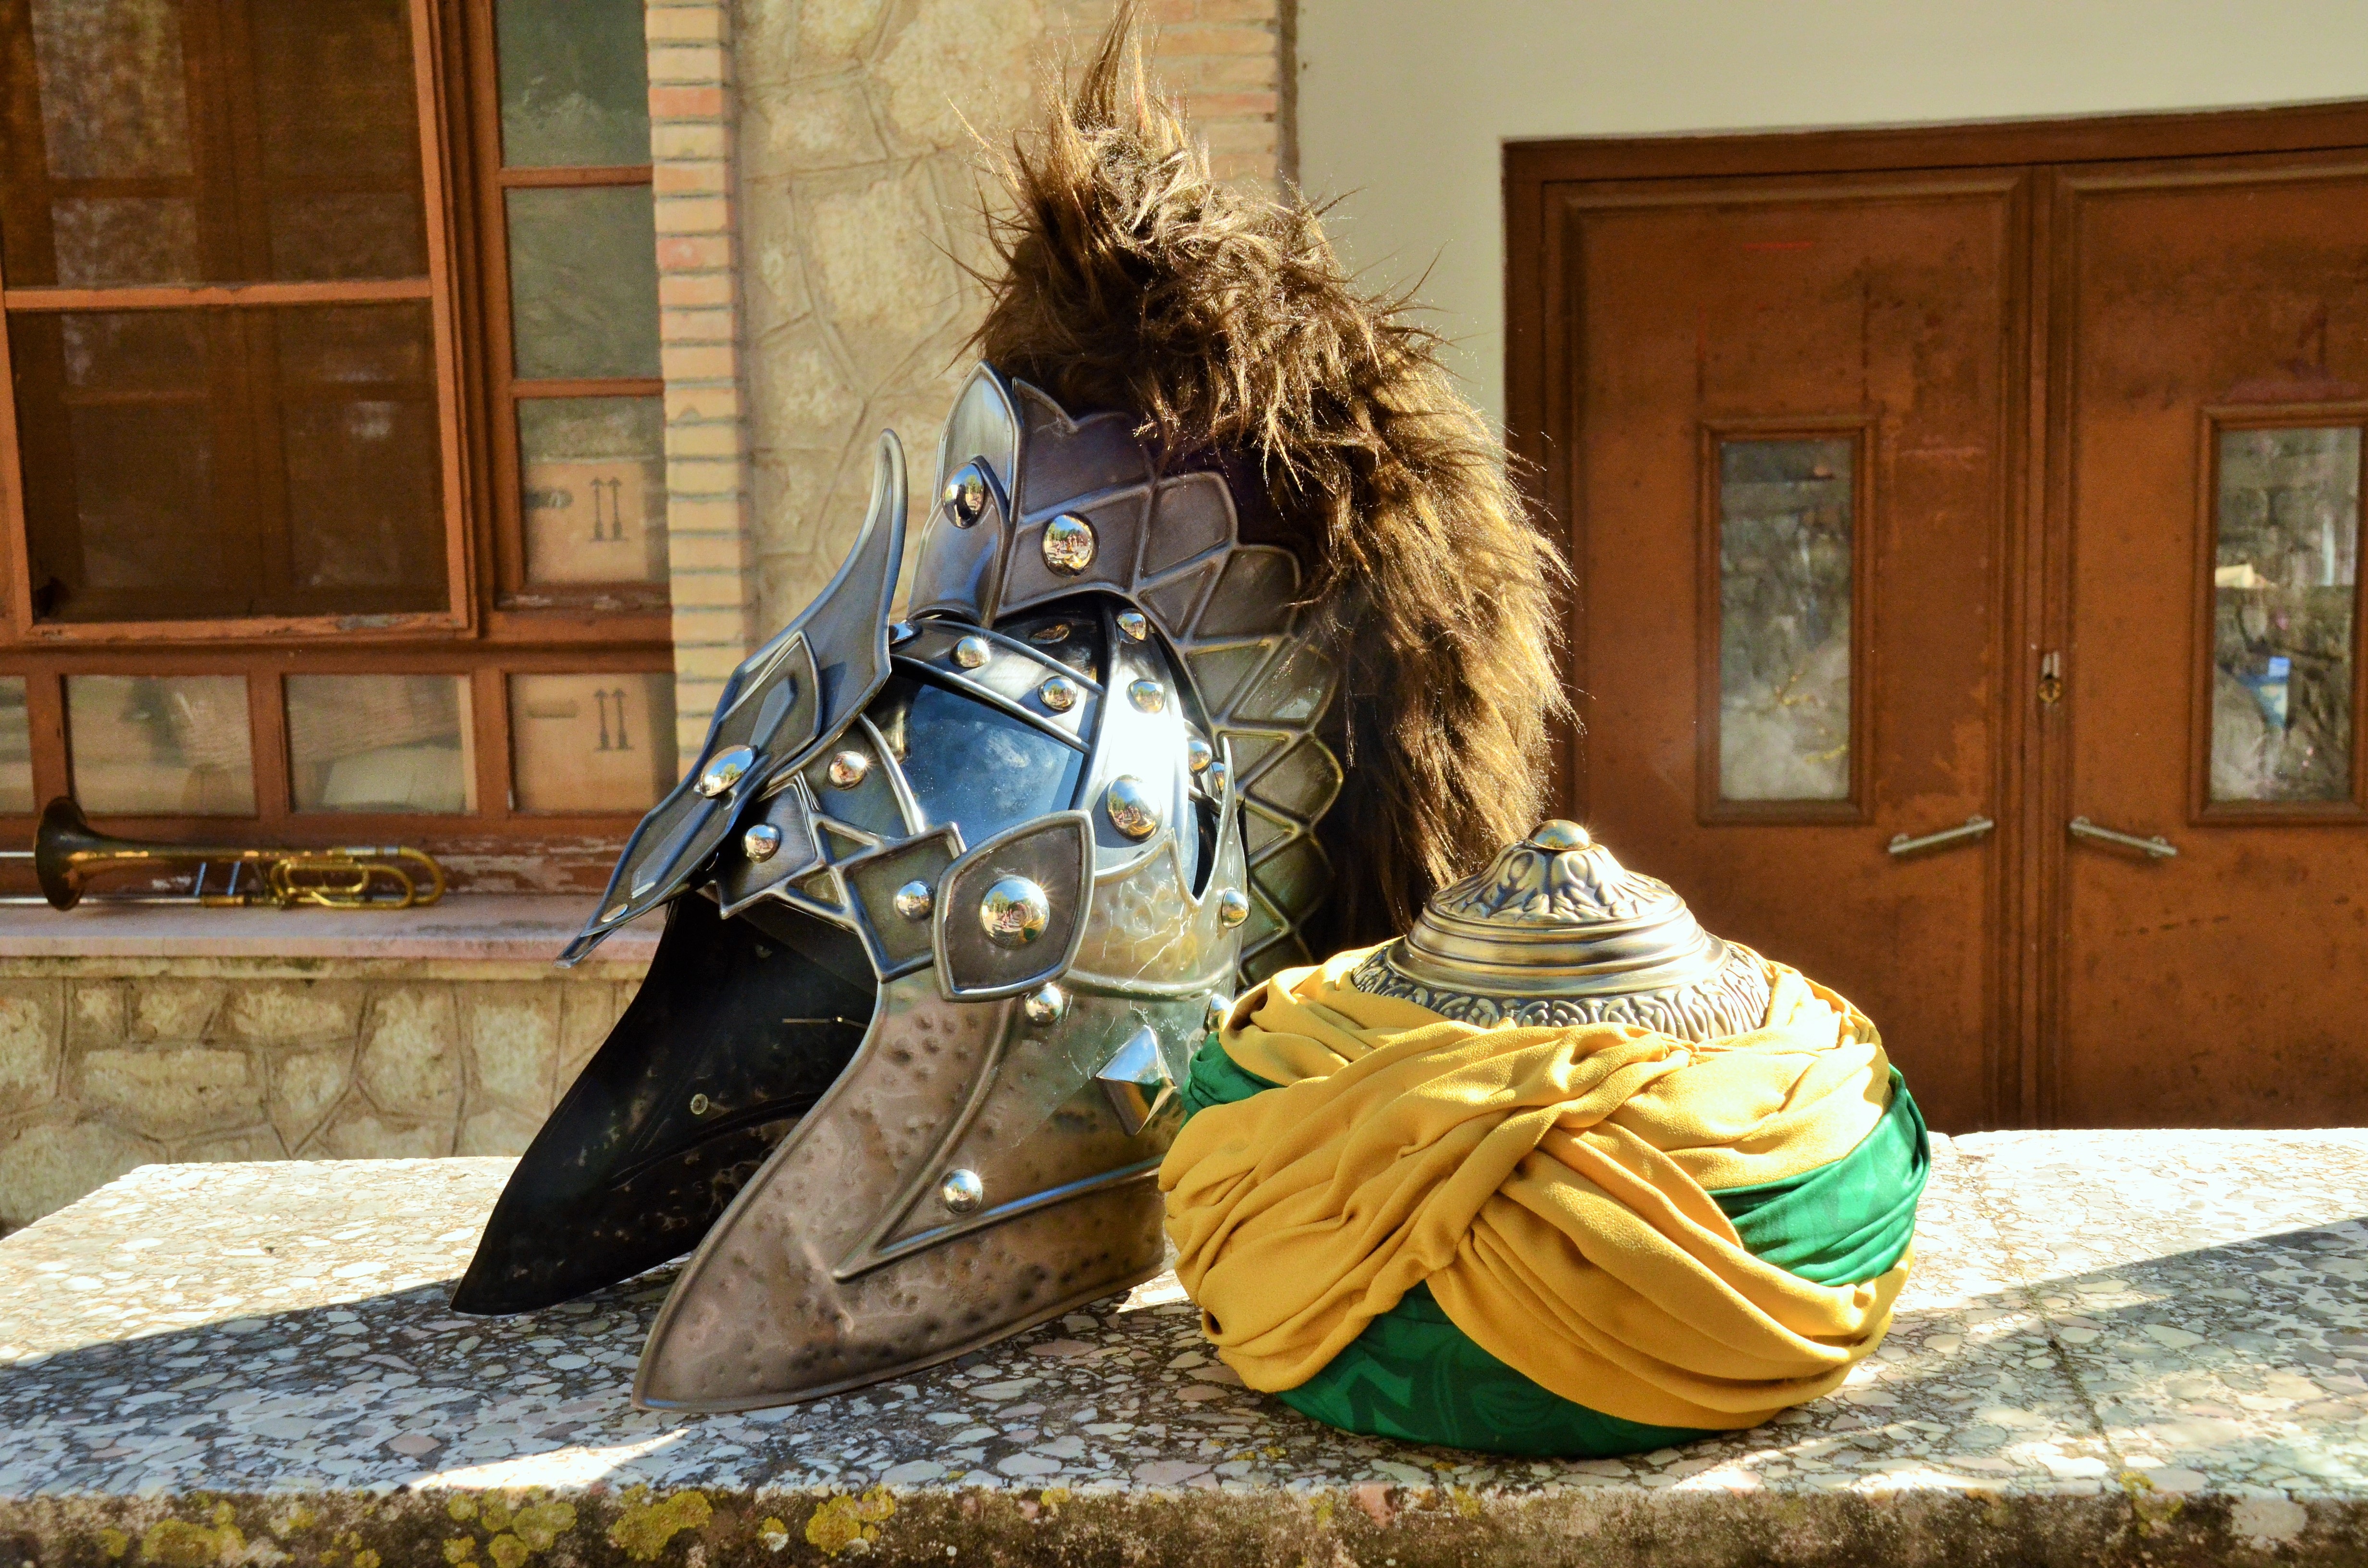
monument, statue, turban, sculpture, moors, art, festival, spain, helmet, party, carving, tradition, mythology, christians, moros y christianos, font pastilles